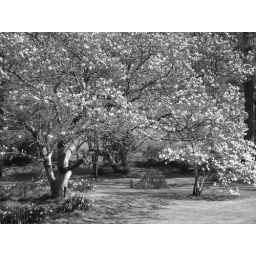
magnolia tree in gardens of castle grove bampton devon